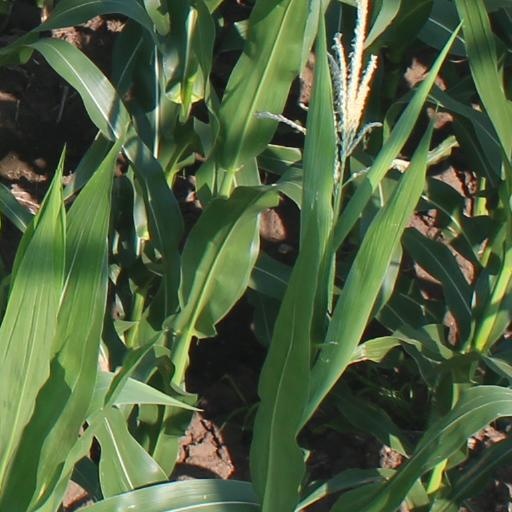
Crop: maize; corn